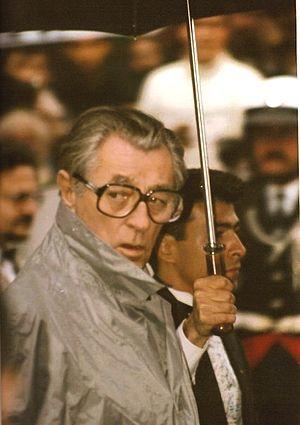
Robert Mitchum au festival de Cannes.